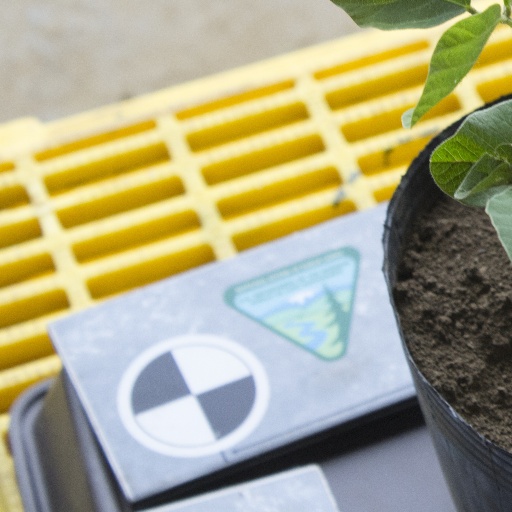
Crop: soybean